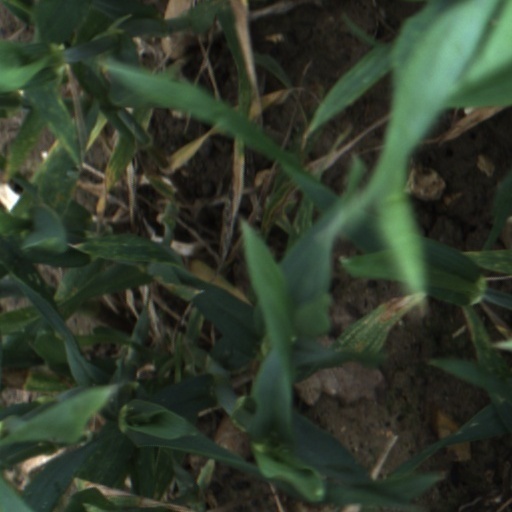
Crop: wheat